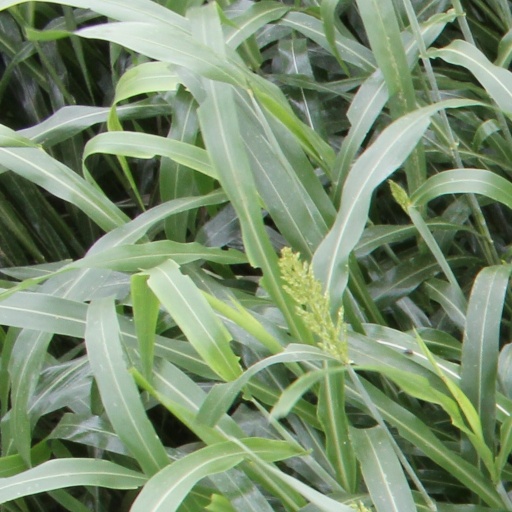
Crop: sorghum